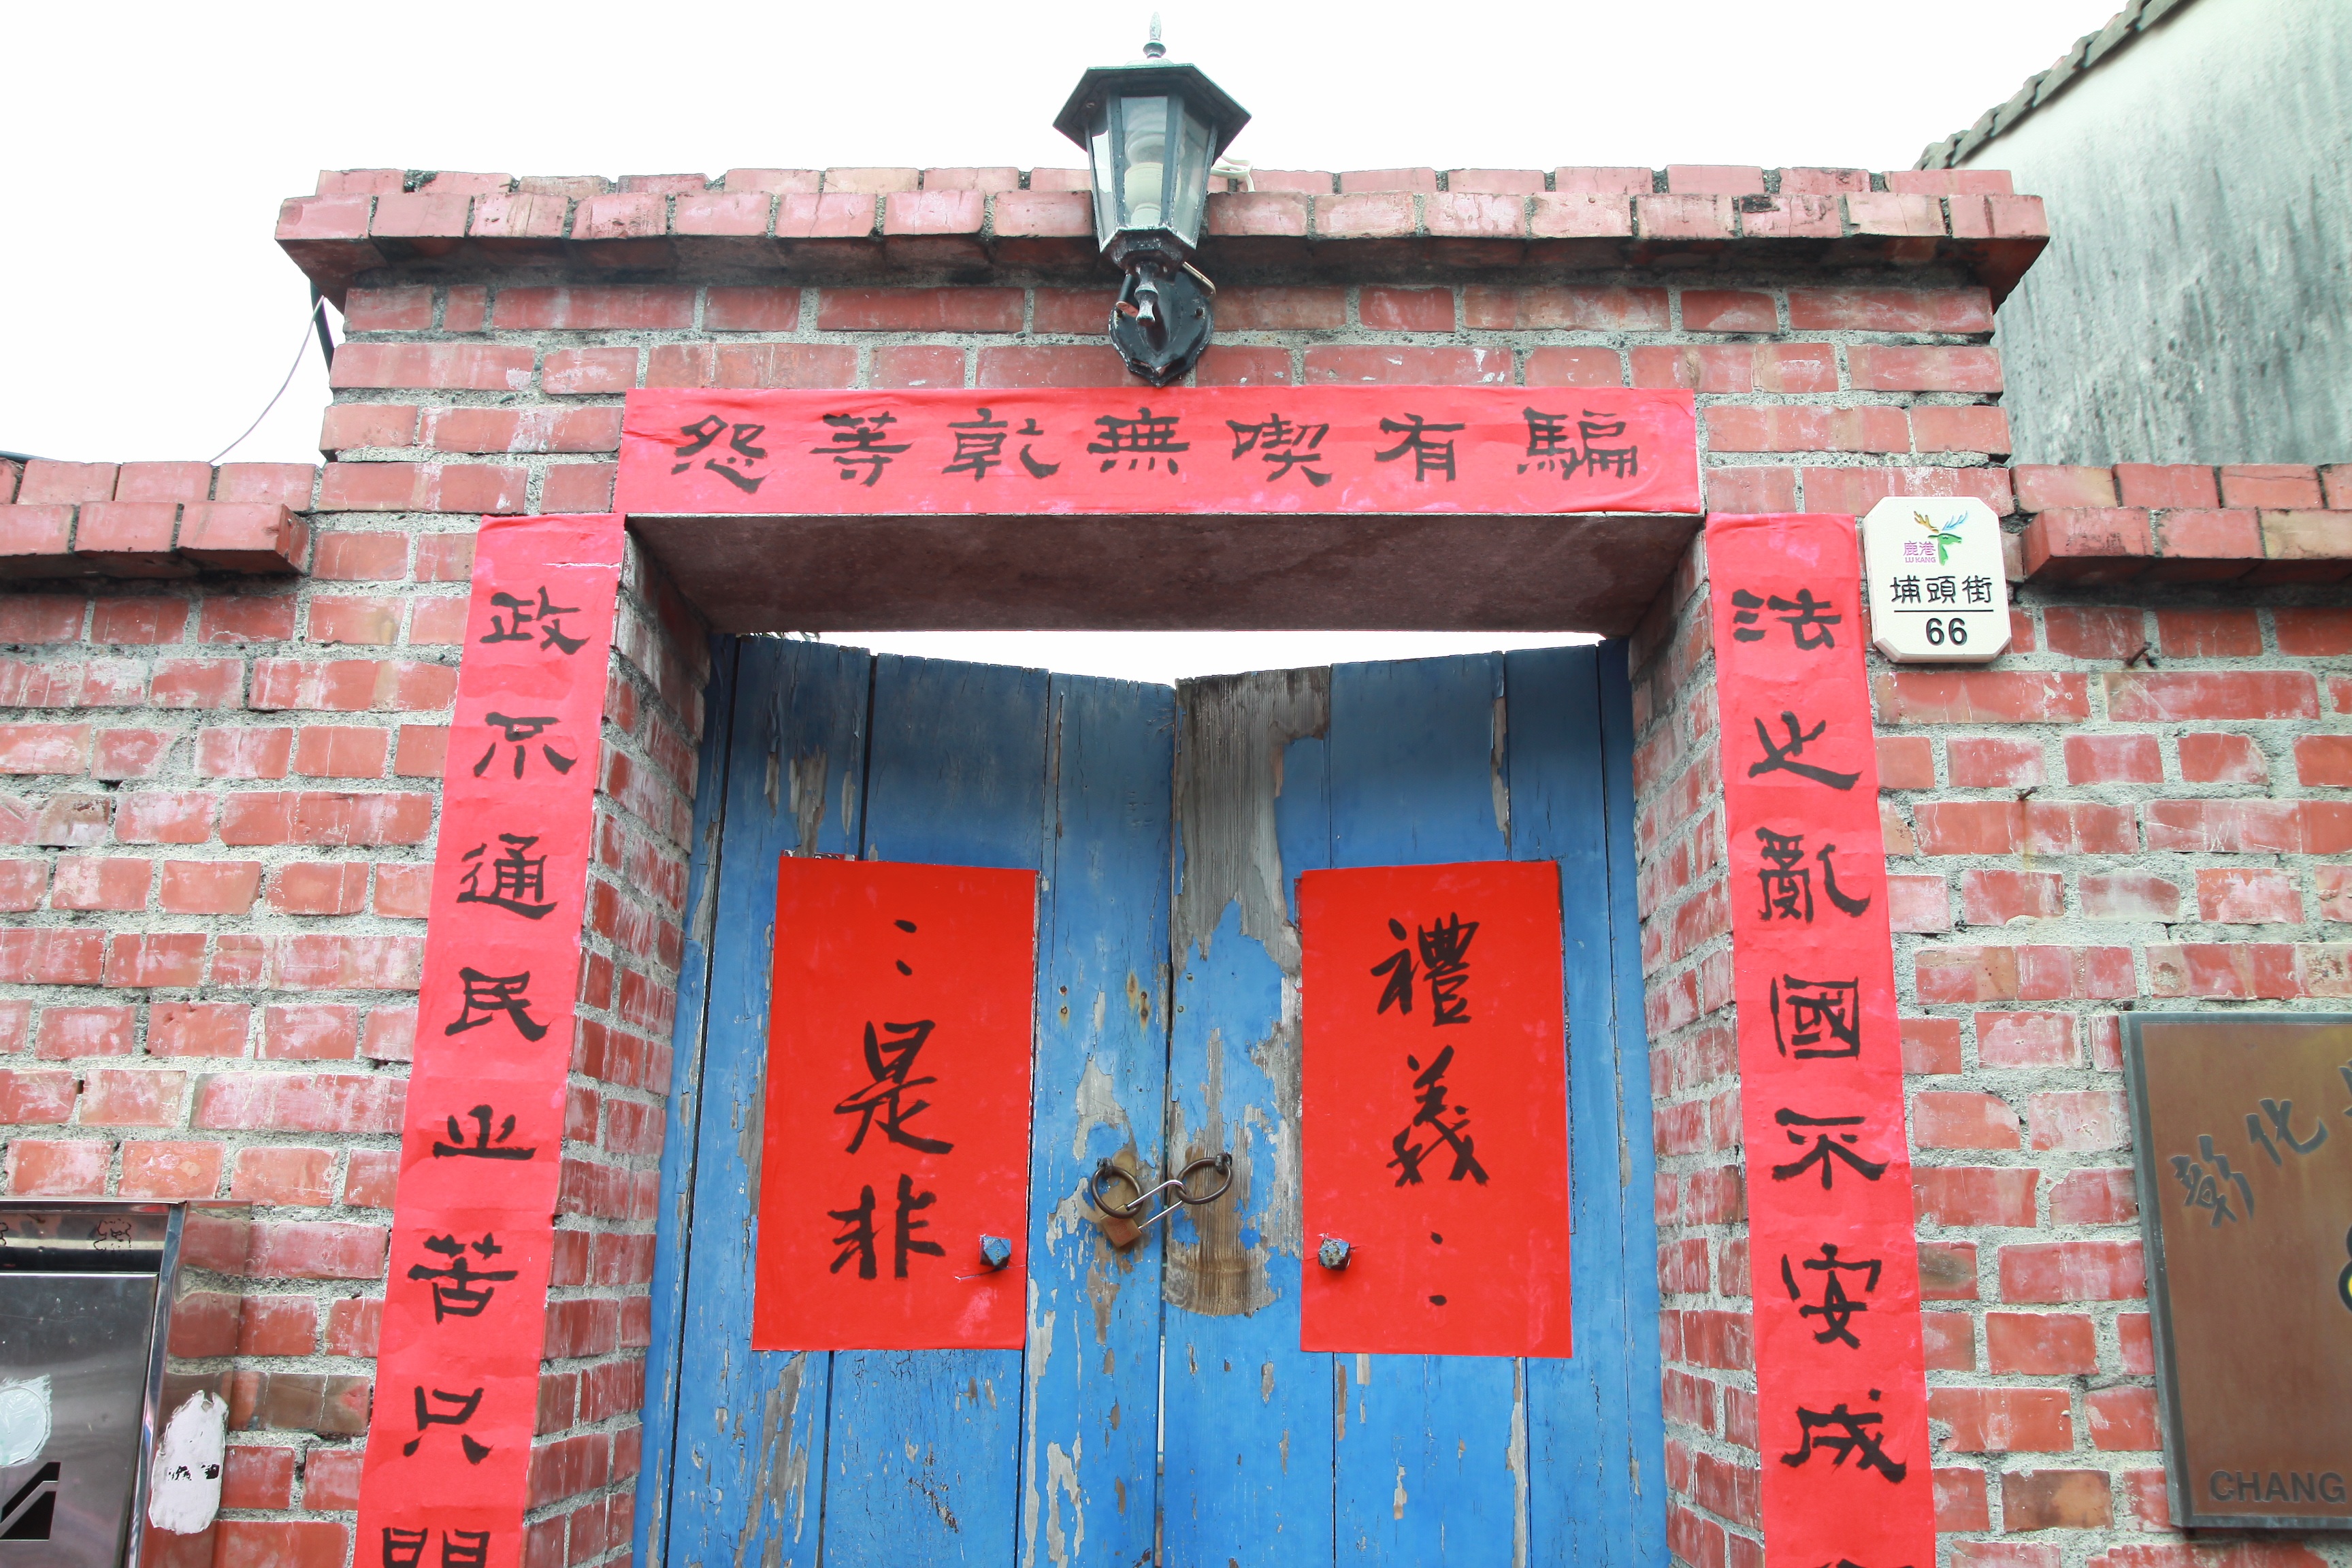
wall, red, color, facade, brick, art, temple, shrine, old houses, red brick, urban area, spring contact